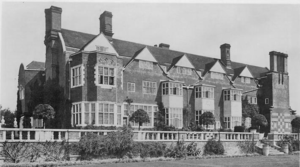
Sopley est un village et une paroisse civile située dans le New Forest, parc national du Hampshire, en Angleterre.